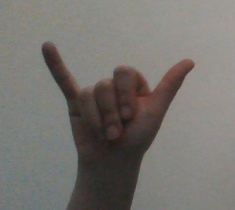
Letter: ya